Lew Temple

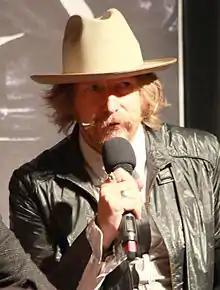
Temple at Spooky Empire's Ultimate Horror Weekend 2014 in Orlando, Florida

Lew Temple (born October 2, 1967) is an American actor known for roles in "Domino" and "Waitress", and for playing Axel in the third season of "The Walking Dead".